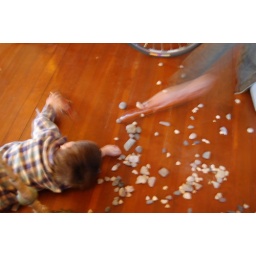
Nana Ava rolls a rock to Iggy, who is mesmerized by Auntie Kathleen's toy car